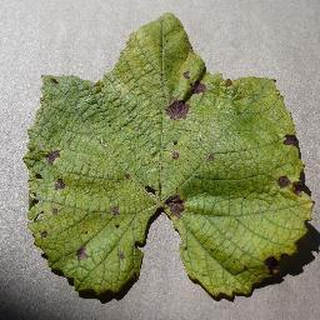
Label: grape_leaf_blight